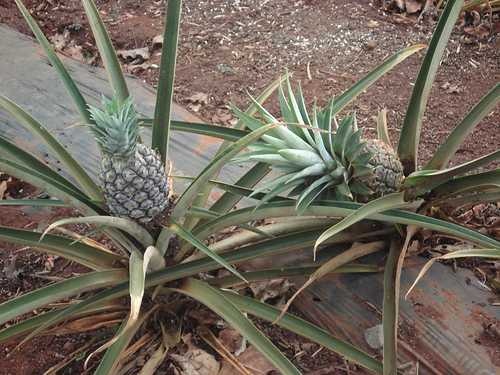
Label: Pineapple